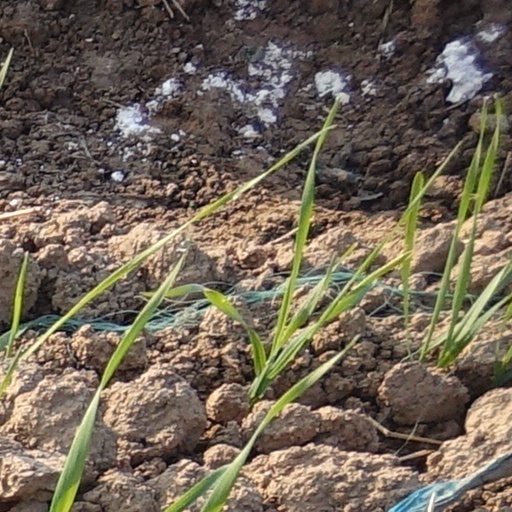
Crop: wheat